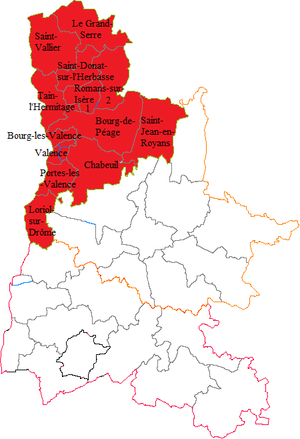
Carte de l'arrondissement de Valence dans la Drôme